Bennie–Dillon Building

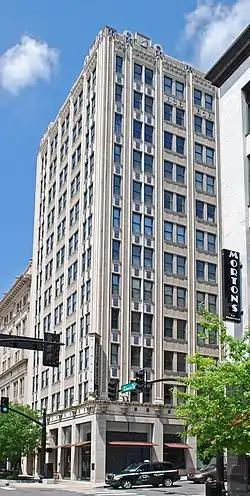

The Bennie–Dillon Building is a historic high-rise building in Nashville, Tennessee.